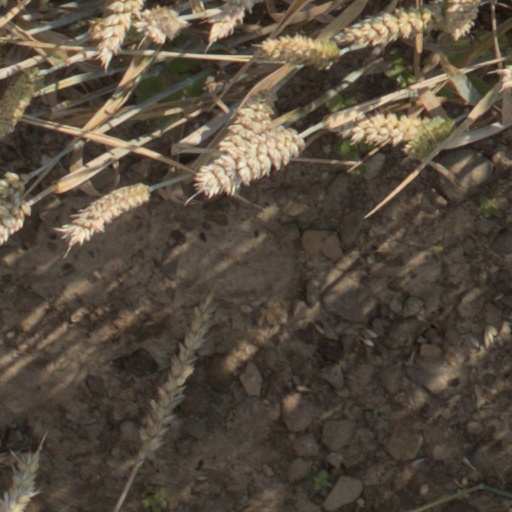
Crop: wheat